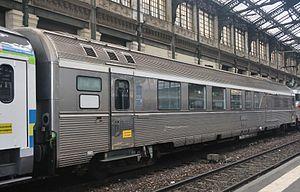
Fourgon Générateur Mistral 69, B3tux N° 6 387 89-89093-3, 1974